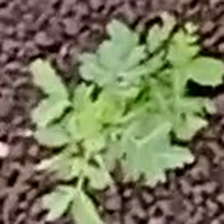
Weed species: Dwarf_cassia_(Chamaecrista pumila)